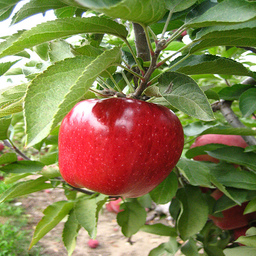
Label: Apple